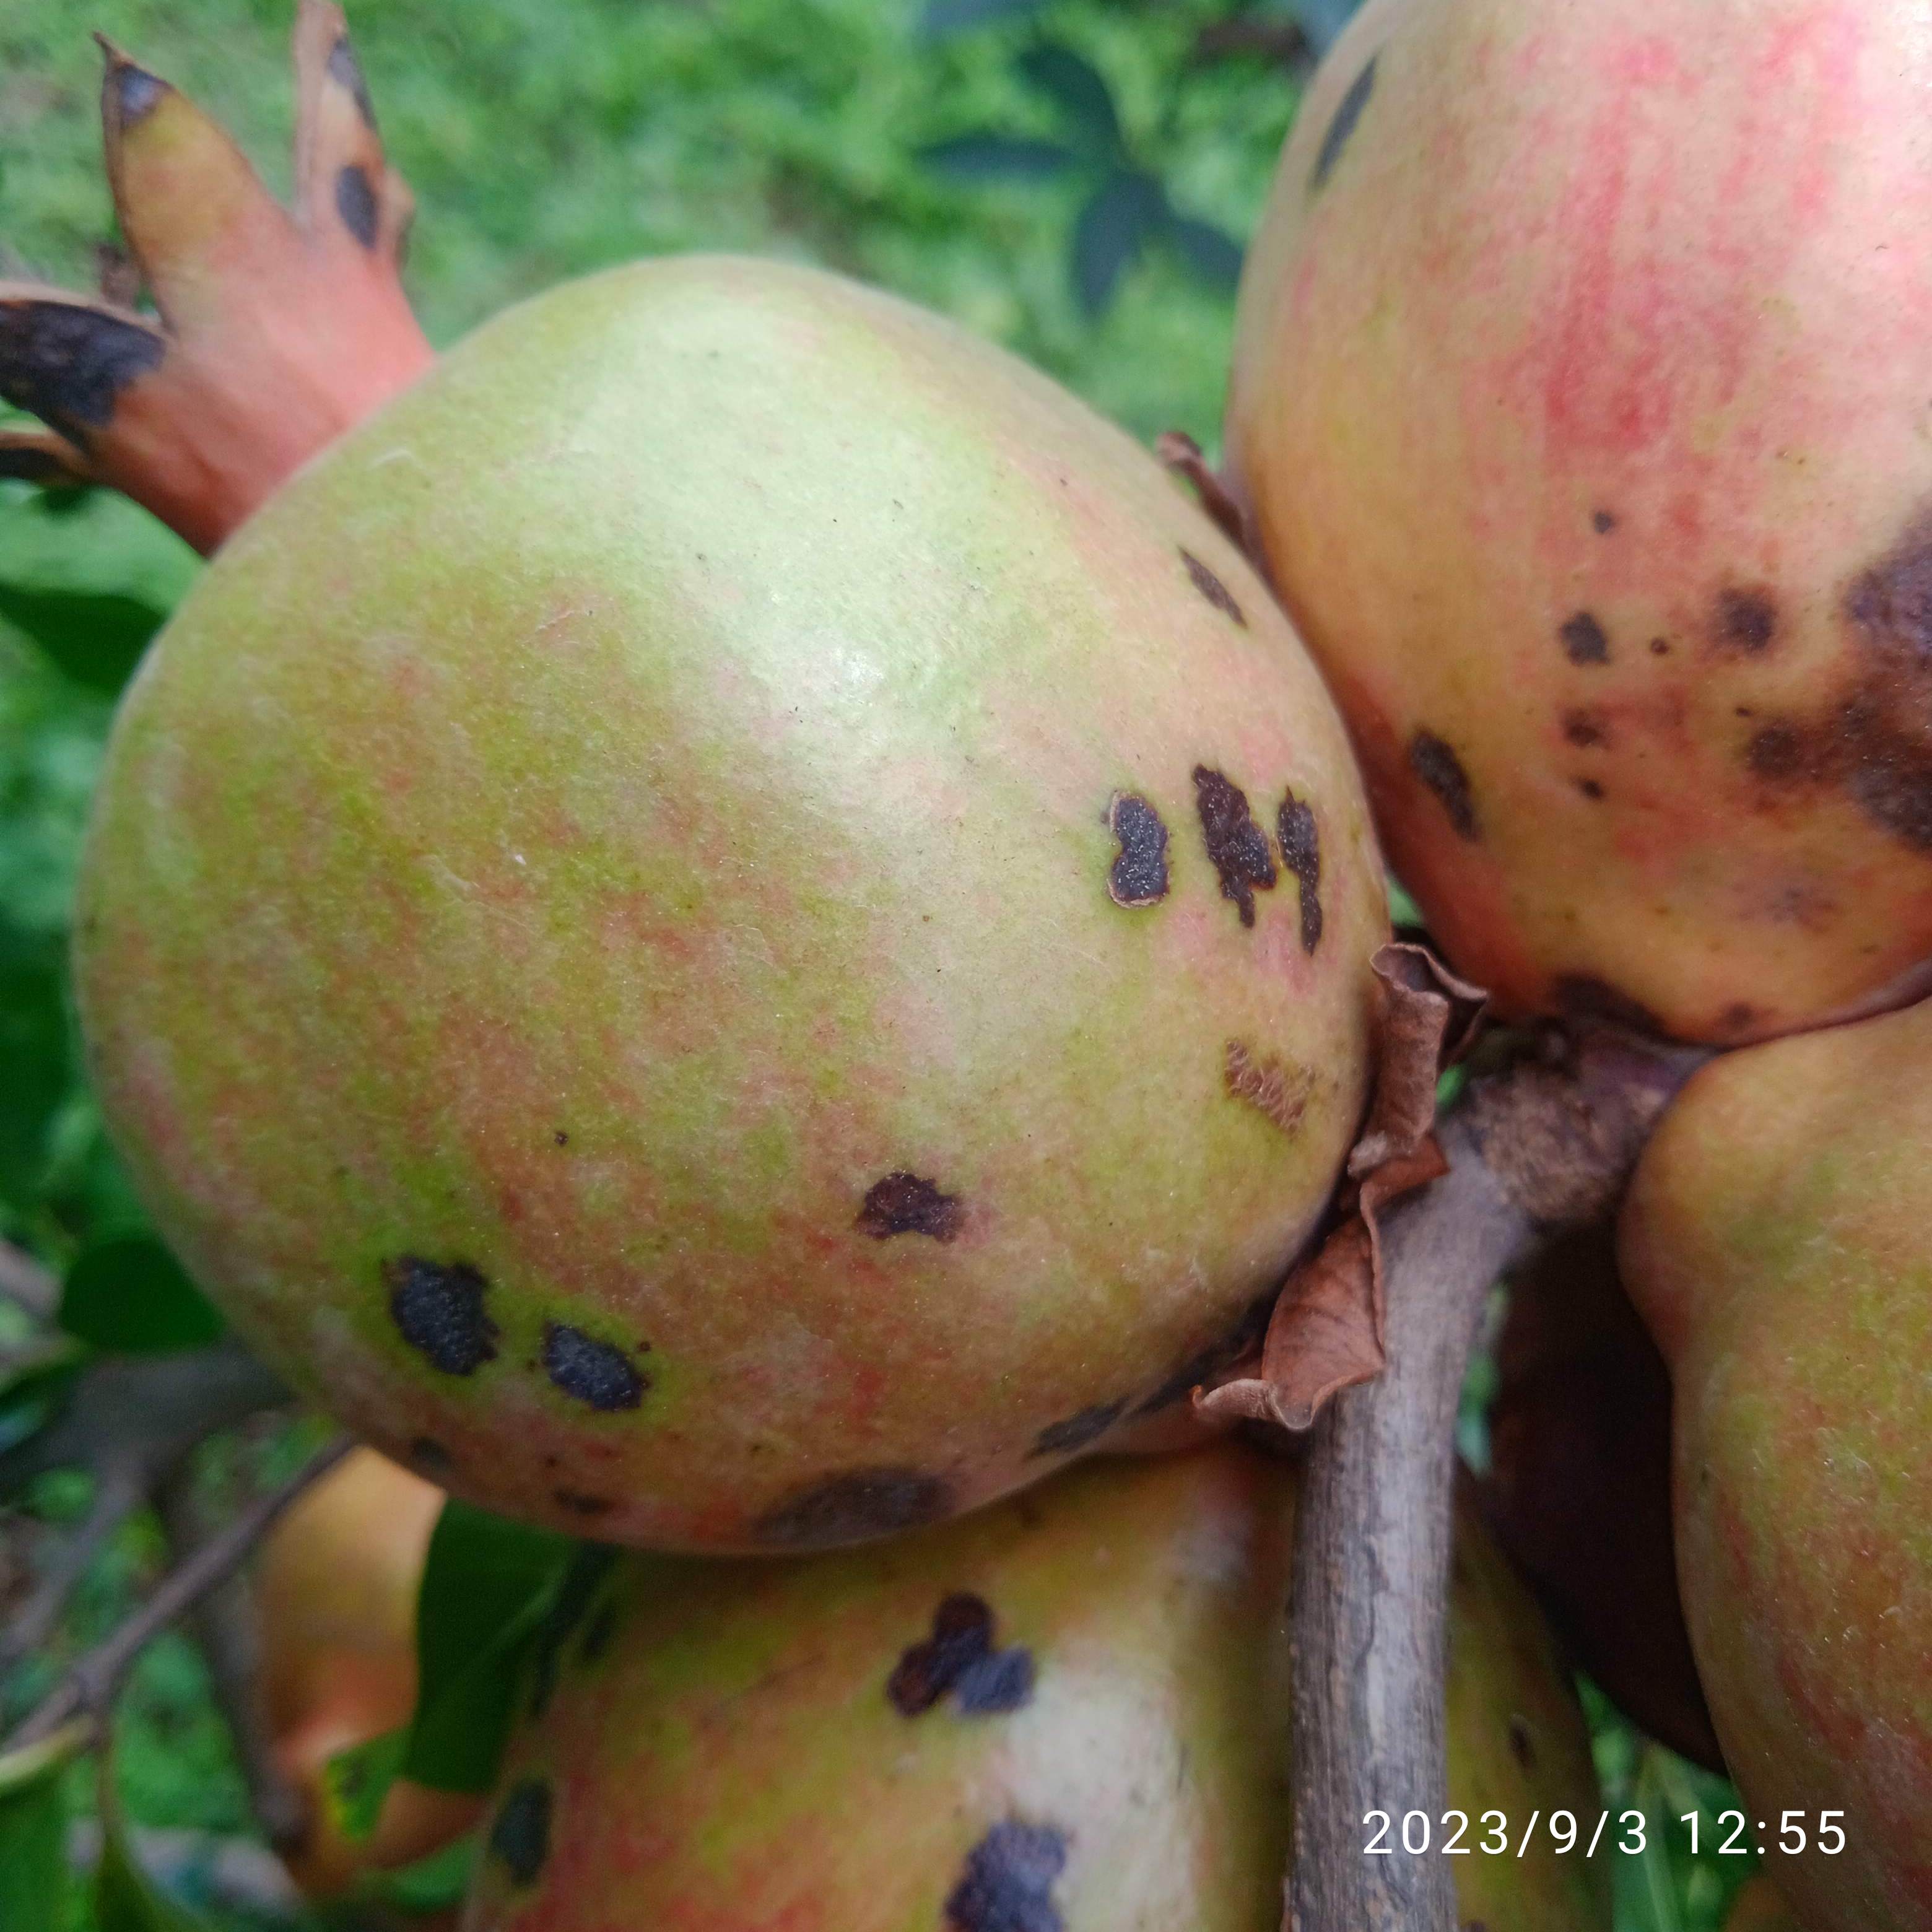
Label: Anthracnose